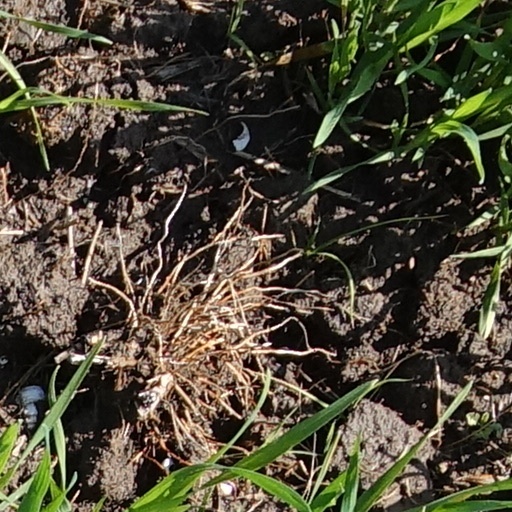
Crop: wheat